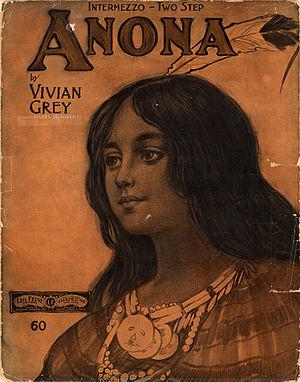
Vivian Grey est le pseudonyme d'une nièce du président américain William McKinley, Mabel McKinley, soprano, célèbre pour avoir écrit la chanson populaire Anona en 1903.